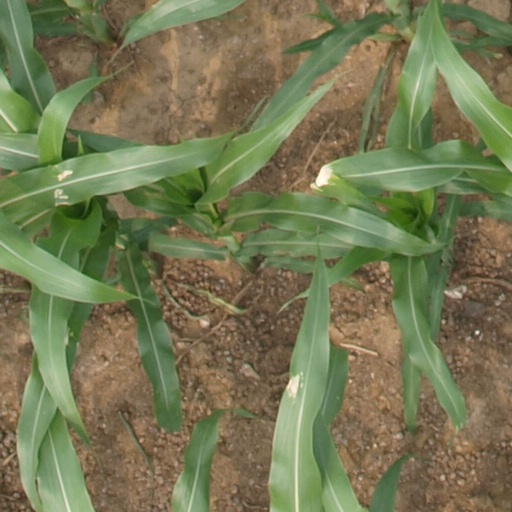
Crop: maize; corn